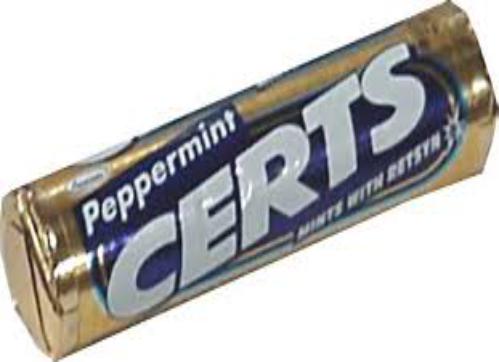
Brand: Certs
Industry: Food